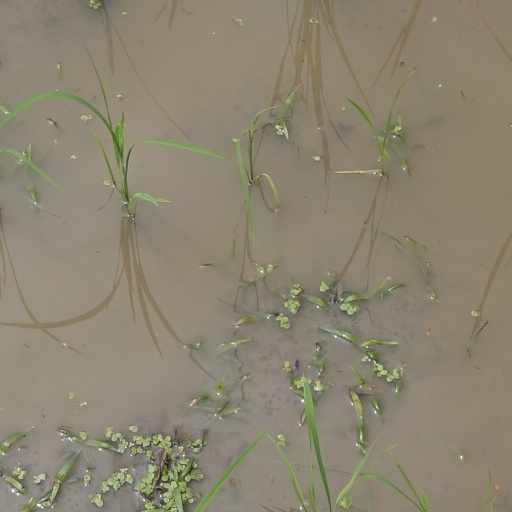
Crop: rice